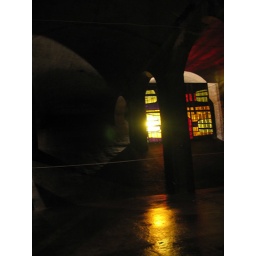
The rest of the museum is stained glass. You can see the water on the floor in this one.